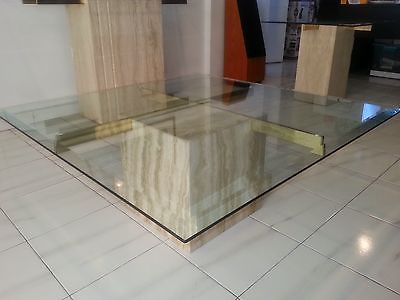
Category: table